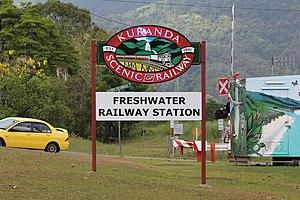
Signe de station de train de Freshwater, Queensland, Australia